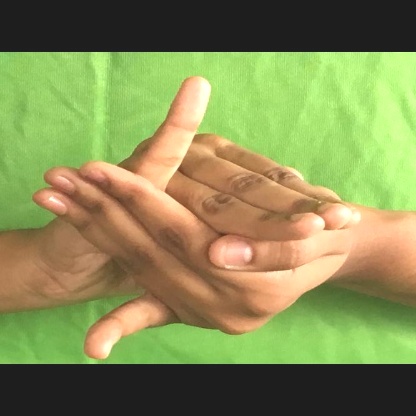
Mudra: Kurma